Woodhaven and Cross Bay Boulevards

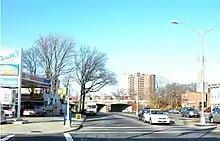
At Myrtle Avenue

Beginning at the intersection with Queens Boulevard near the Queens Center shopping mall in Elmhurst, the boulevard runs generally south through the neighborhoods of Elmhurst, Rego Park, Middle Village, Glendale, Woodhaven (for which it is named), and Ozone Park. At the intersection with Liberty Avenue in Ozone Park, the name of the street changes to Cross Bay Boulevard. It continues south through Ozone Park, Howard Beach and across Jamaica Bay via the Joseph P. Addabbo Memorial Bridge through Broad Channel, before finally coming to an end at Rockaway Beach in The Rockaways, after crossing over the Cross Bay Bridge.